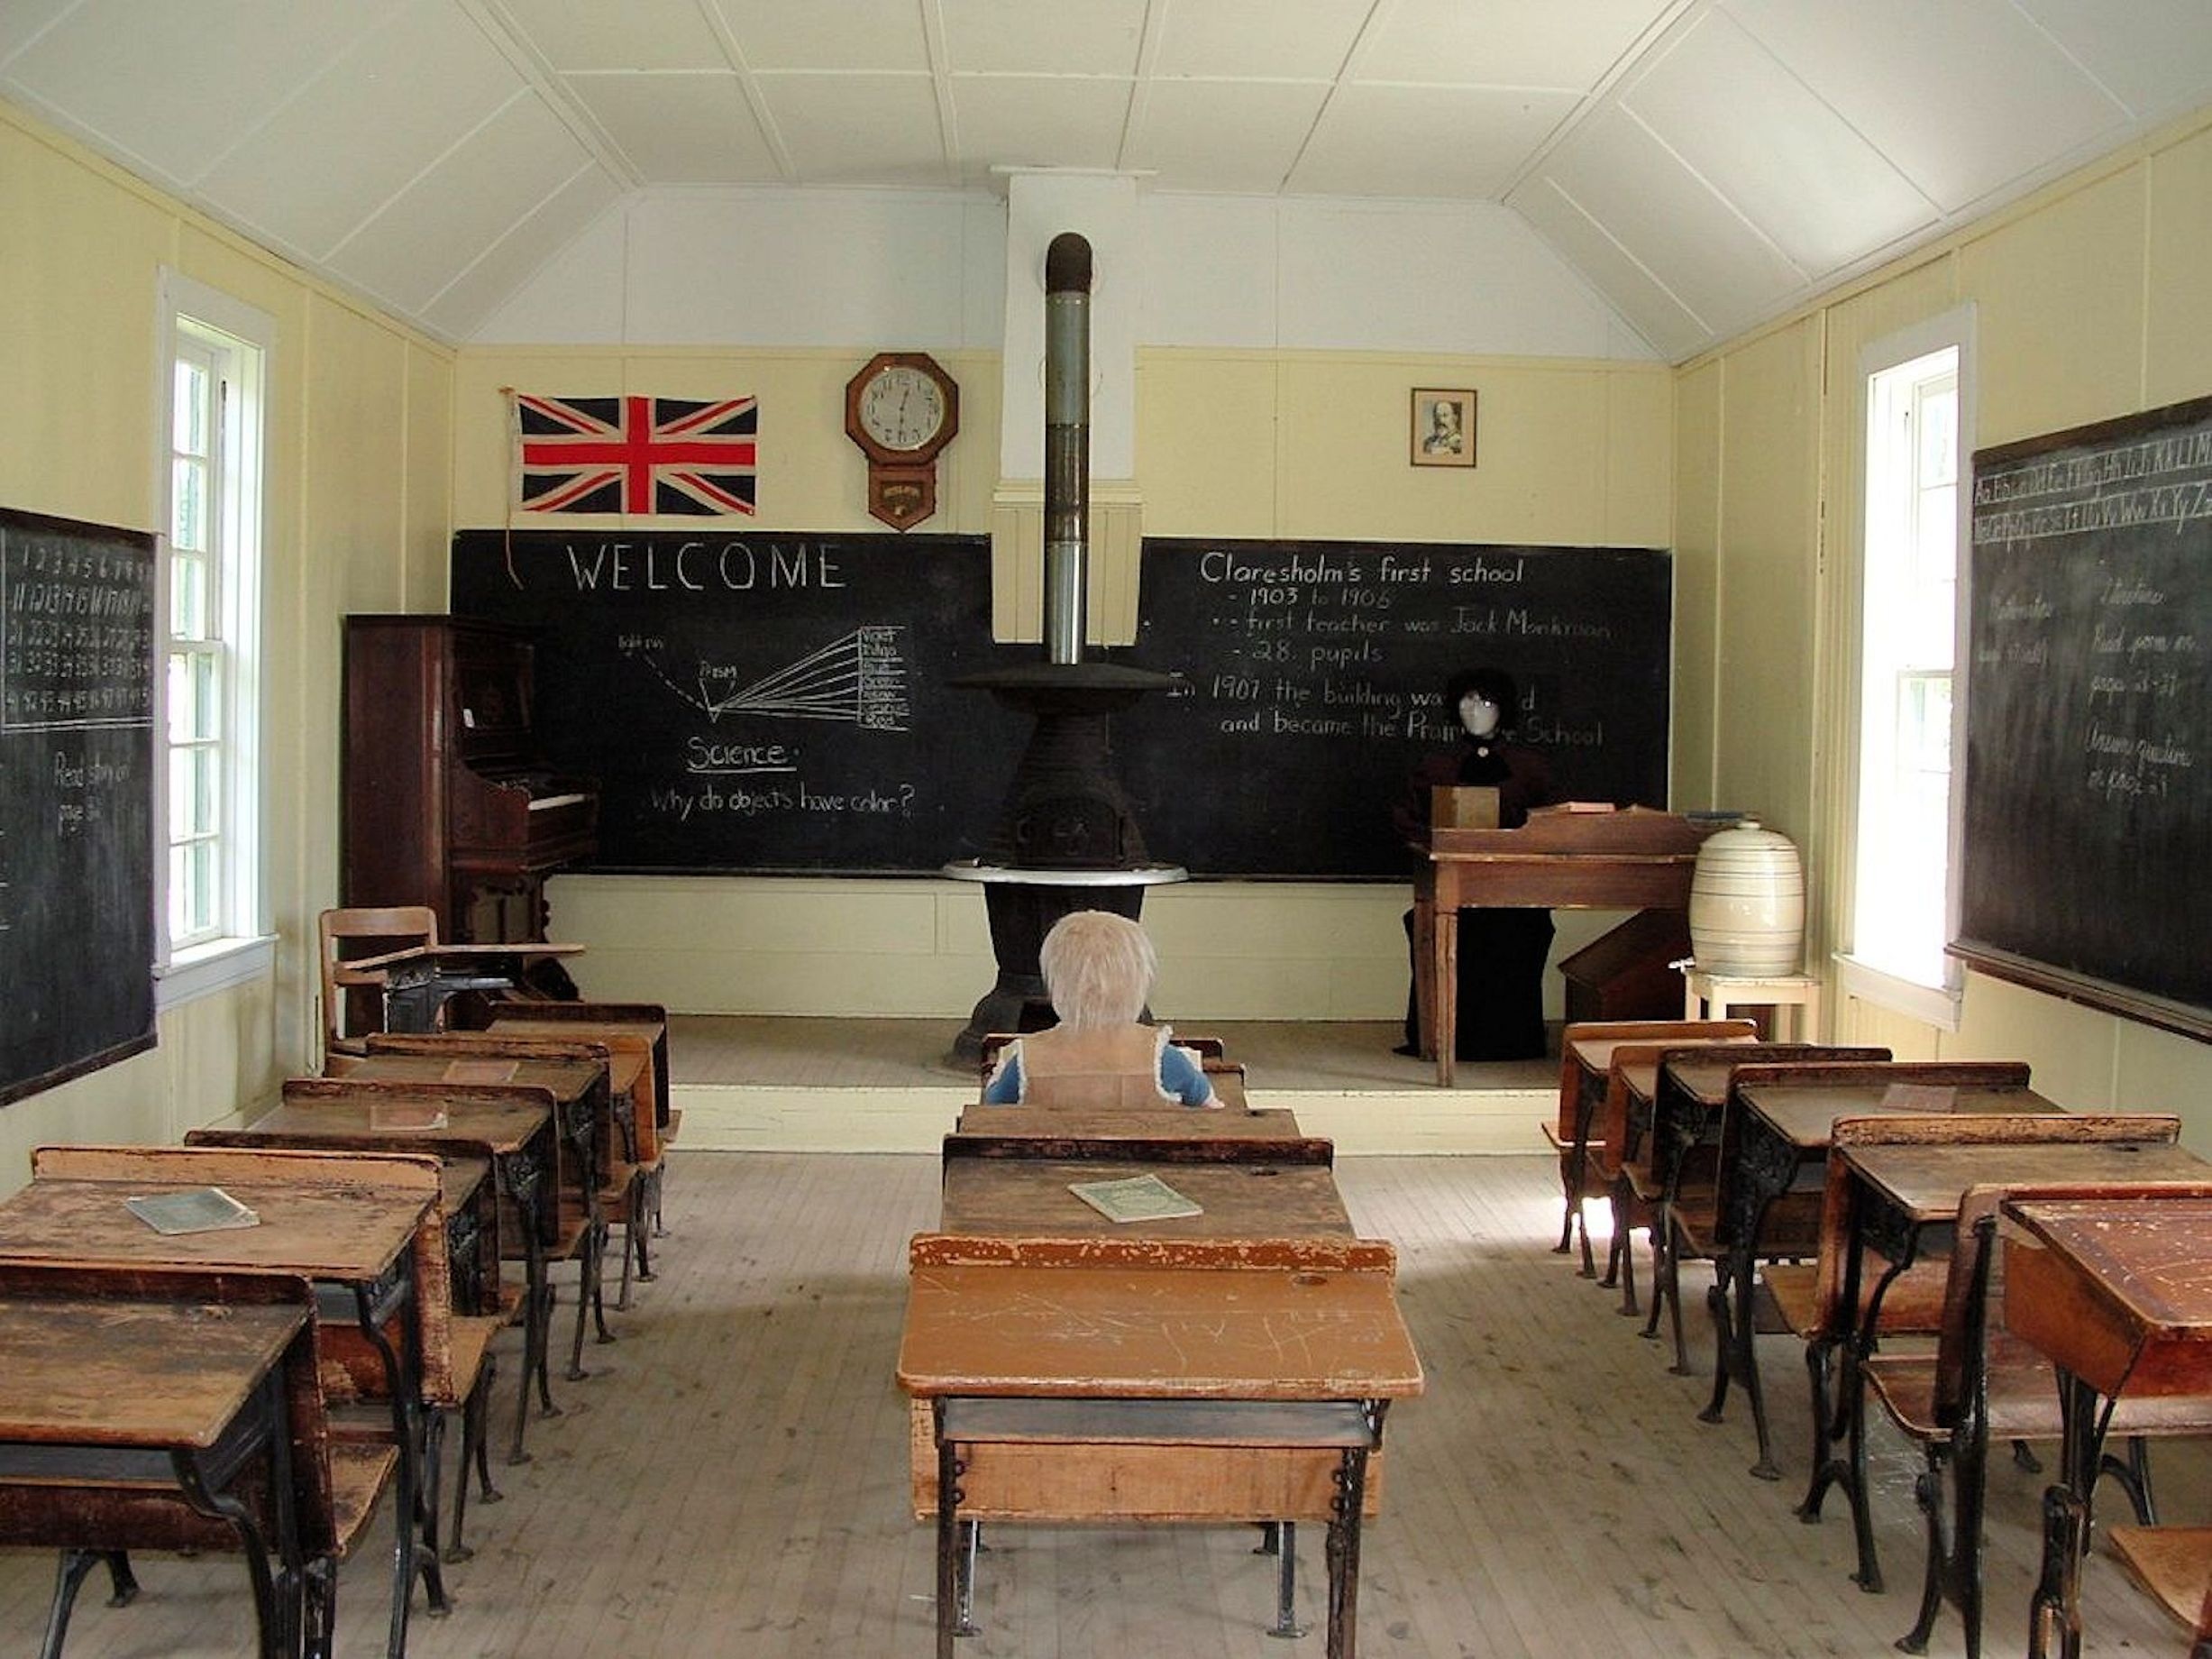
property, room, education, classroom, interior design, canada, old school room, school room